Rex v Bourne

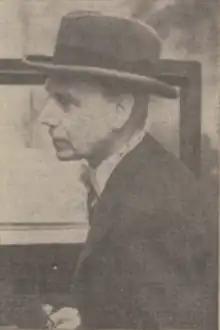
Aleck Bourne on his way to the Old Bailey 19 July 1938

Bourne was "charged under the Offences against the Person Act 1861, s. 58, that he unlawfully procured the abortion of a girl aged about 15 years". The trial took place at the Old Bailey on 18 and 19 July 1938.